Wilcox Central High School

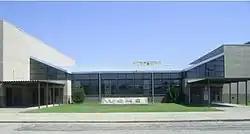
The main entrance to Wilcox Central High School

Wilcox Central High School (WCHS or Wilcox), is a public high school in Camden, Alabama. Part of the Wilcox County School District, it serves as the only public high school in Wilcox County. More than 600 students were enrolled for the 2010–2011 school year. The student body is predominantly African American. Many white students in the area attend Wilcox Academy.Wilcox Central open doors with the first graduating class in 1990. Converting Wilcox County High, PineHill High & W. J. Jones High School. The Wilcox Central Alumni nicknamed the School "the Jungle" because of the Jaguar Mascot.